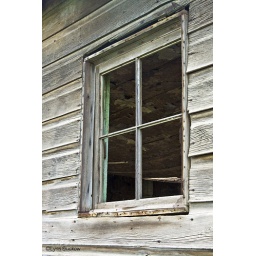
Looking through a window into the abandoned home in the Goodnoe Hills, WA.